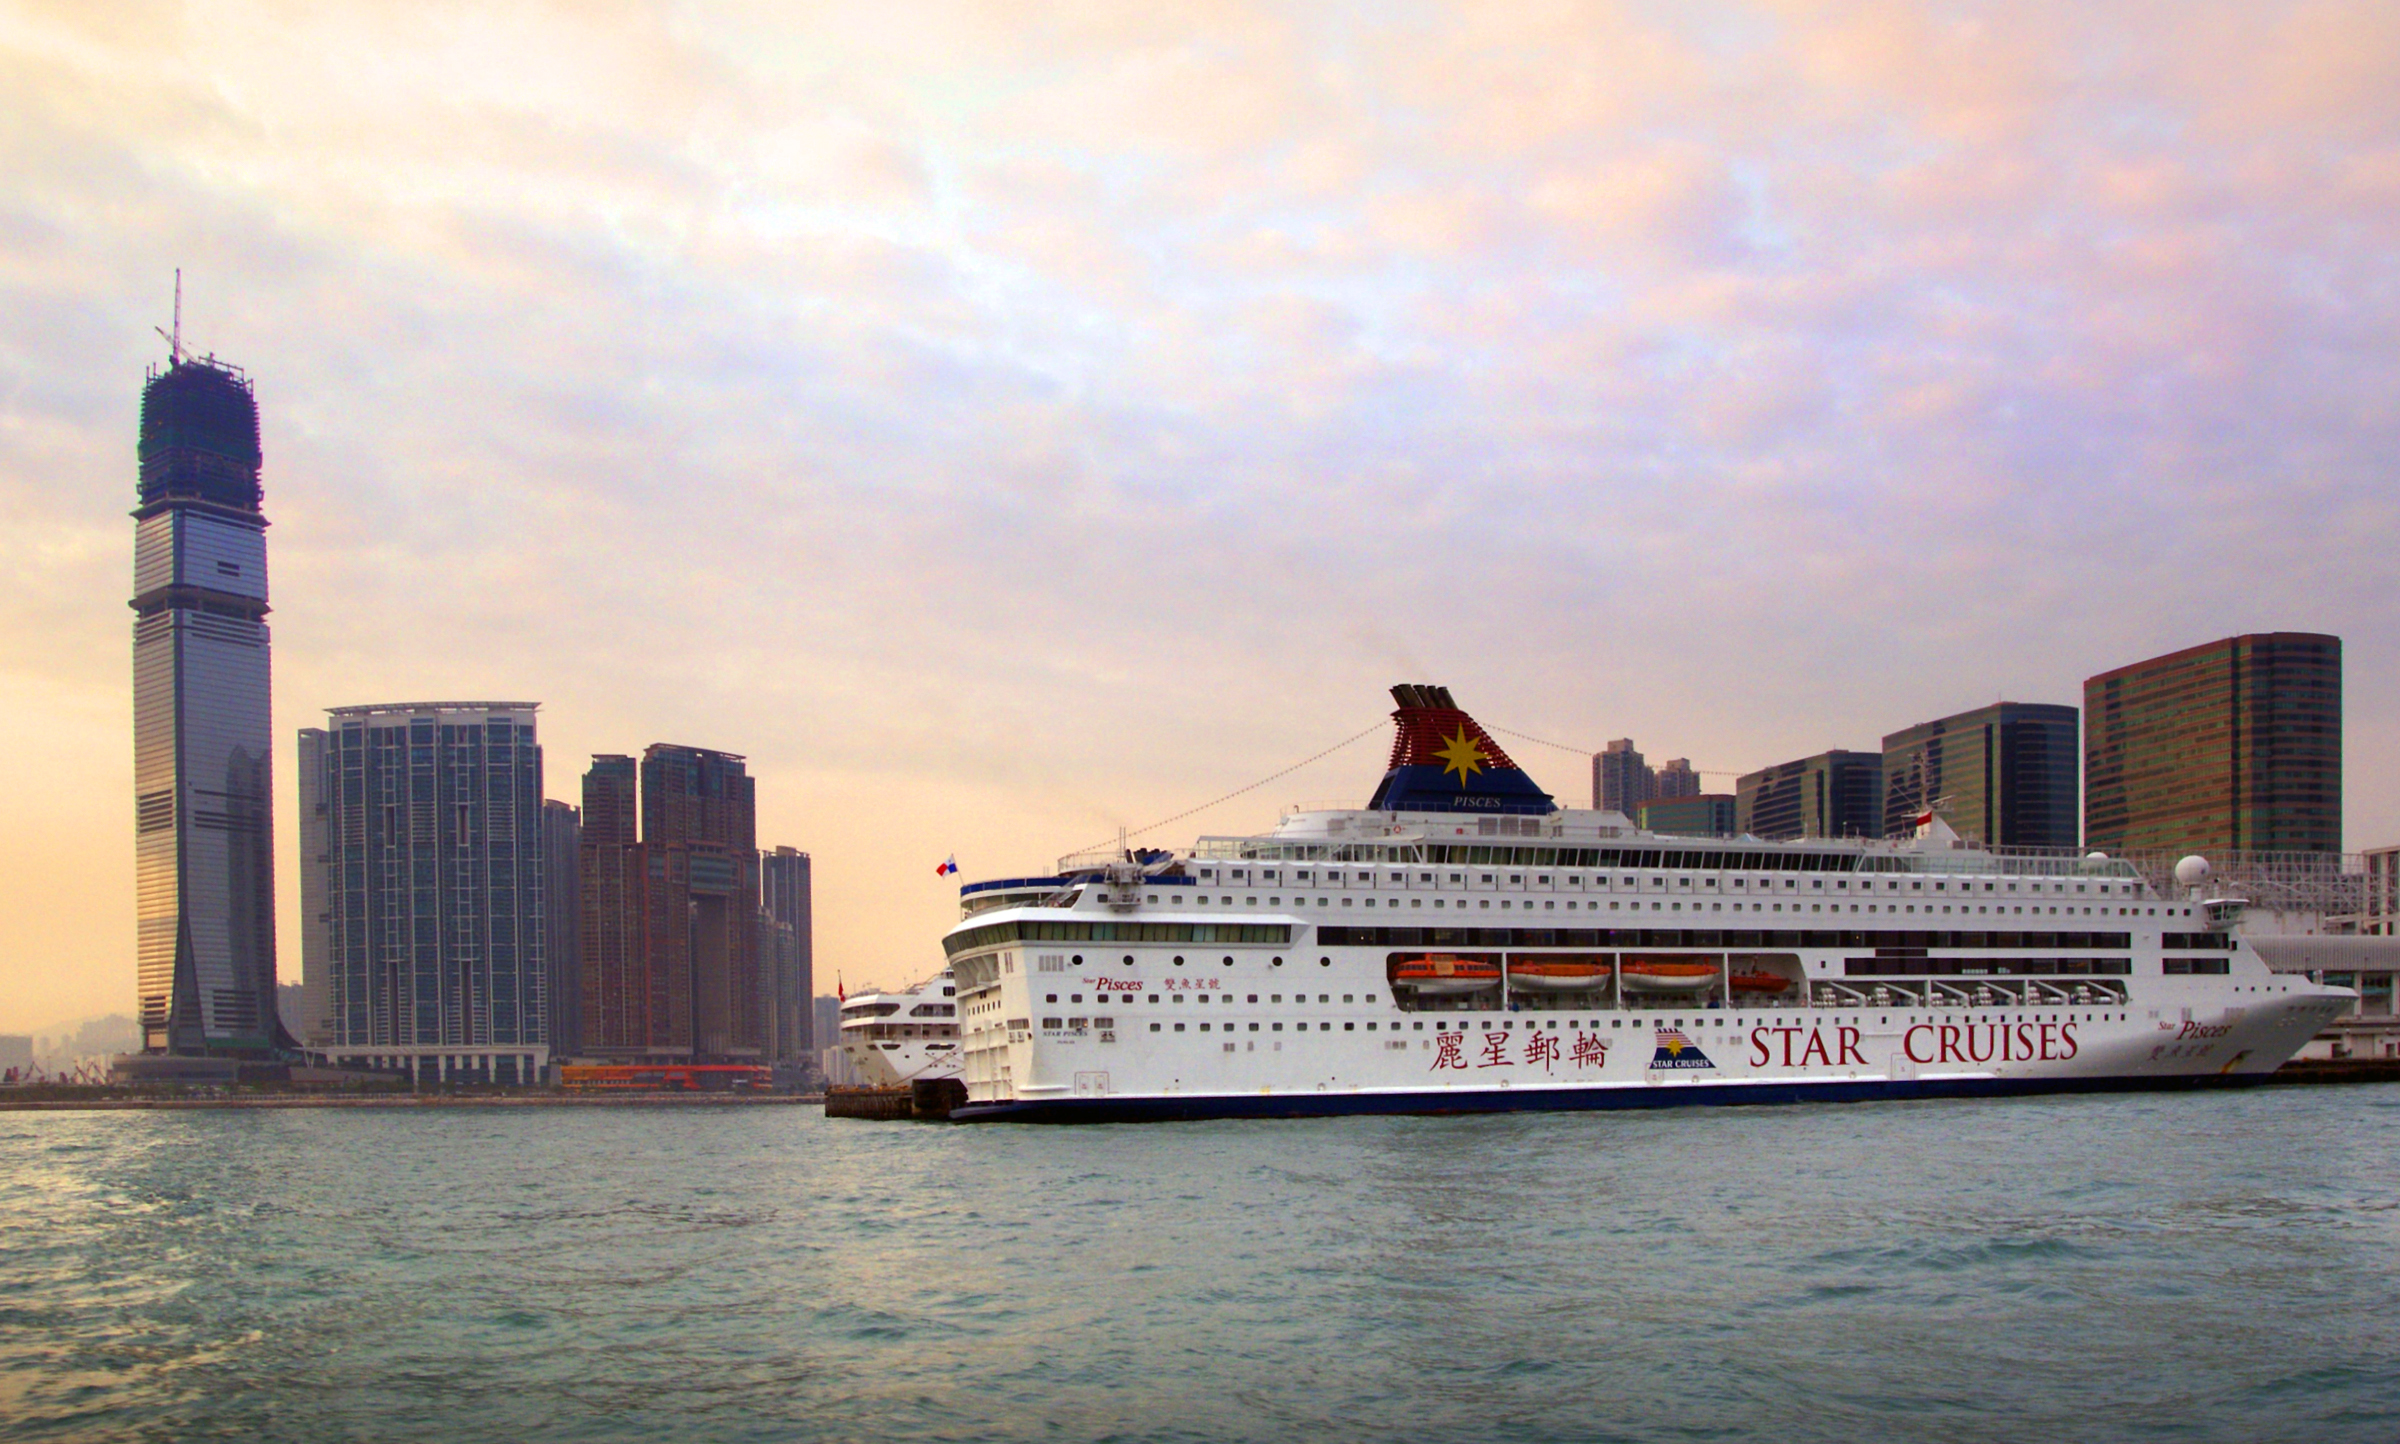
sea, skyline, city, ship, cityscape, vehicle, harbor, waterway, ferry, publicdomain, hongkong, cruiseships, watercraft, cruise ship, pisces, starcrusies, passenger ship, ocean liner